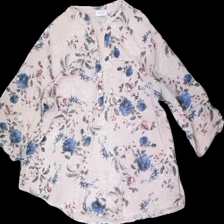
View: front
Type: Blouse
Category: Ladies
Brand: Not in the list
Brand text on label: Mix by
Colors: Blue, Pink
Material: 100% Cotton
Pattern: Floral print
Cut: Regular
Season: All
Price range: 50-100
Recommended usage: Reuse
Description: Pink blouse with floral print